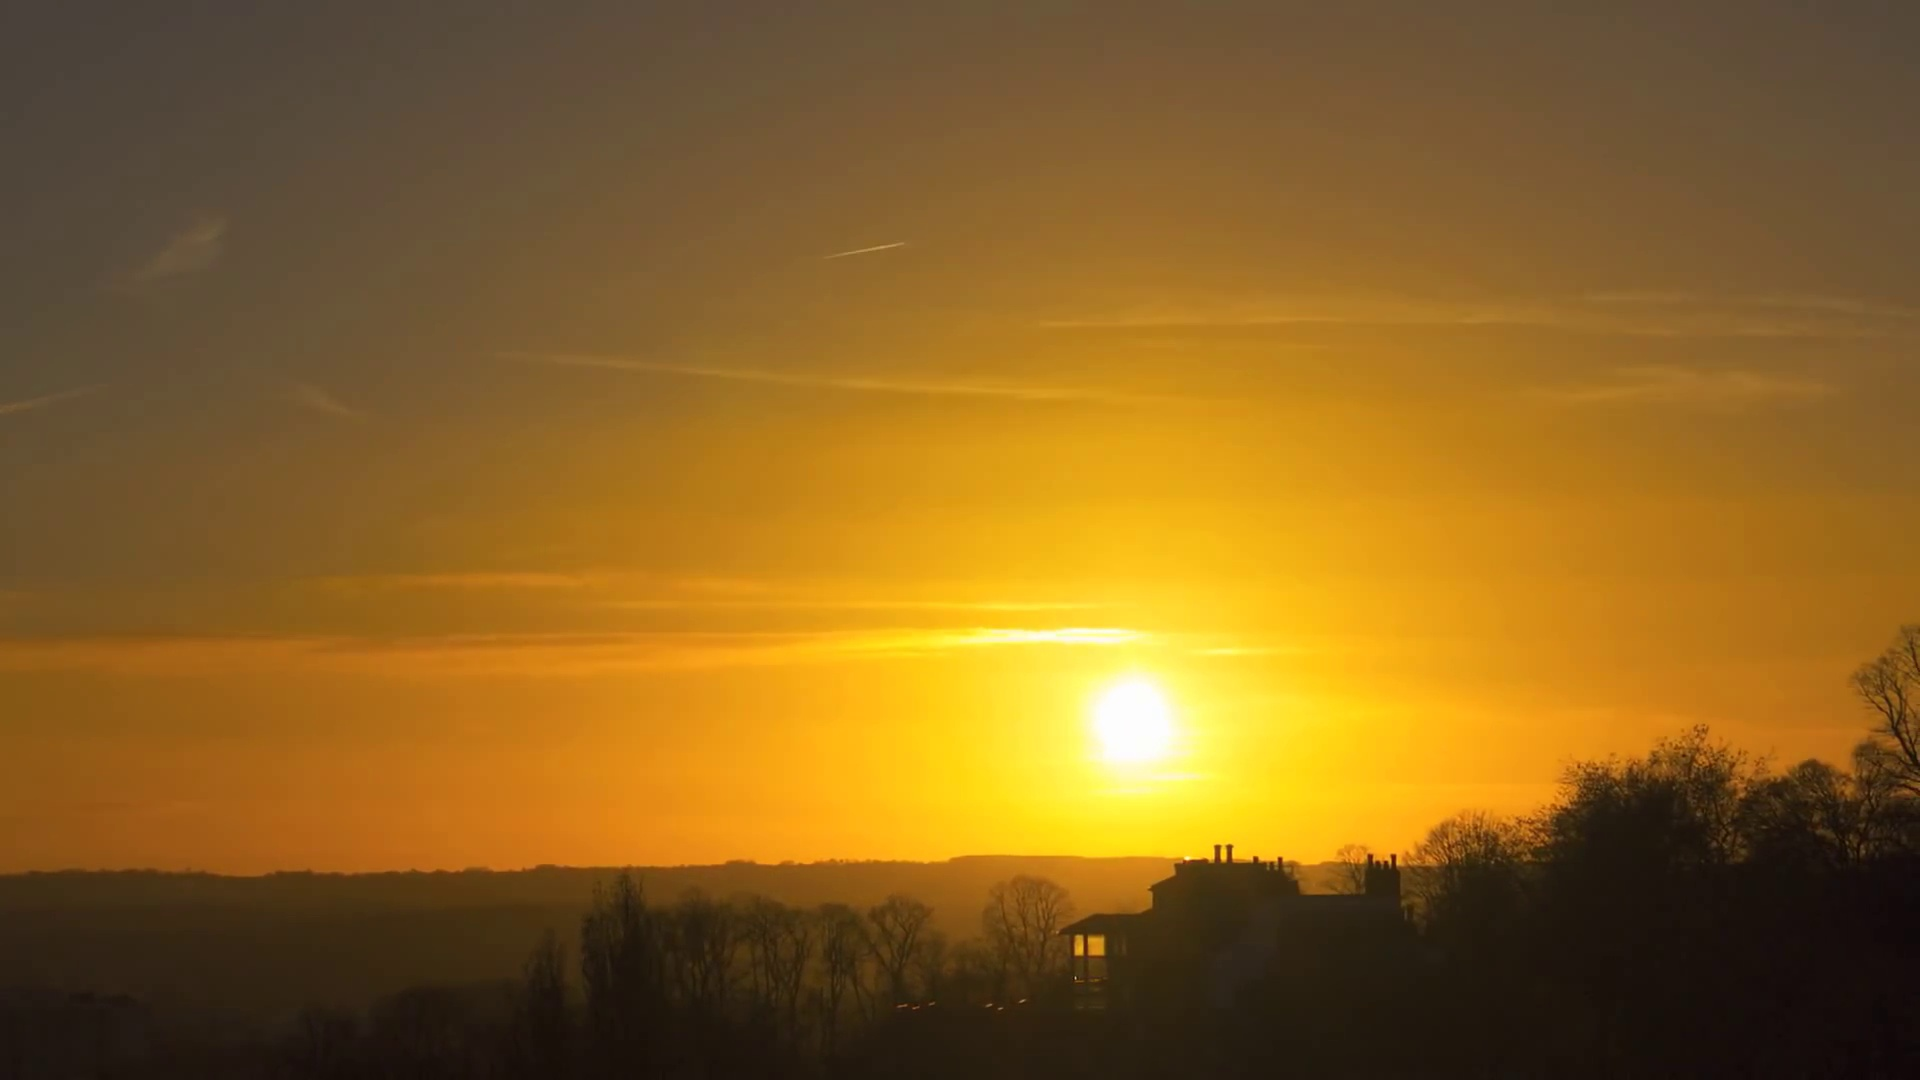
Fire: no
Smoke: no